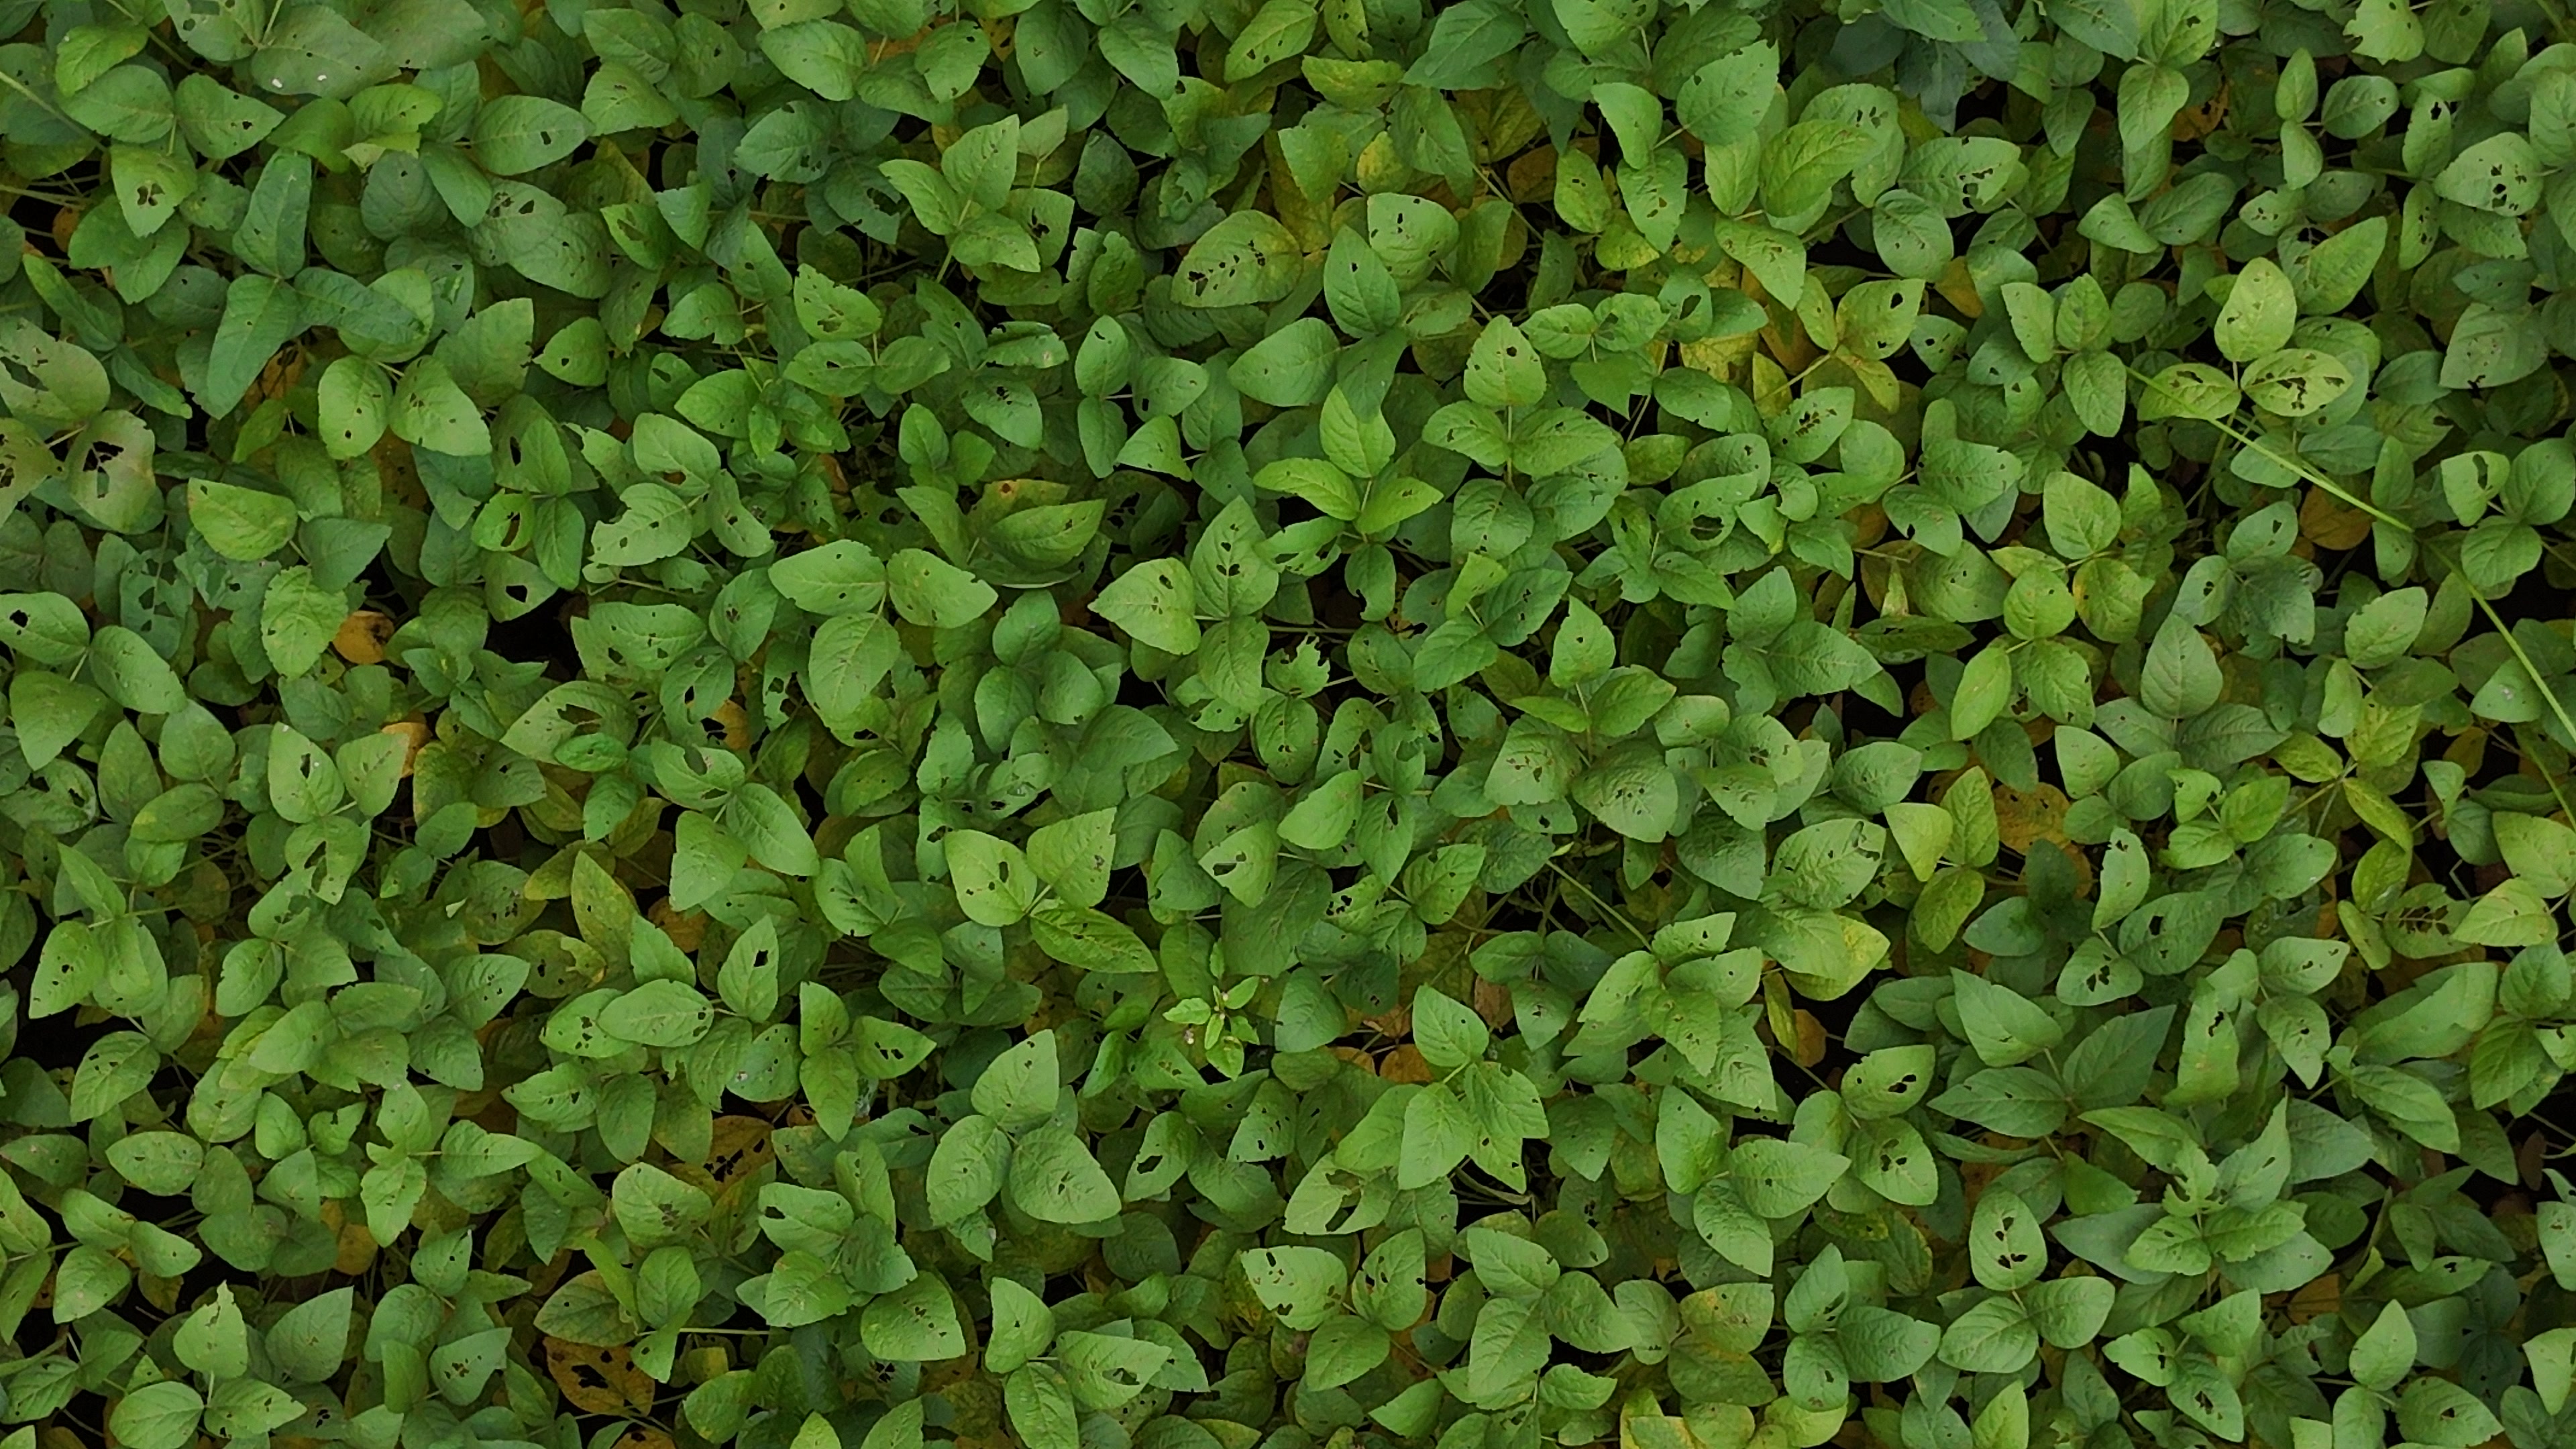
Label: Mosaic